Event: Nepal Earthquake
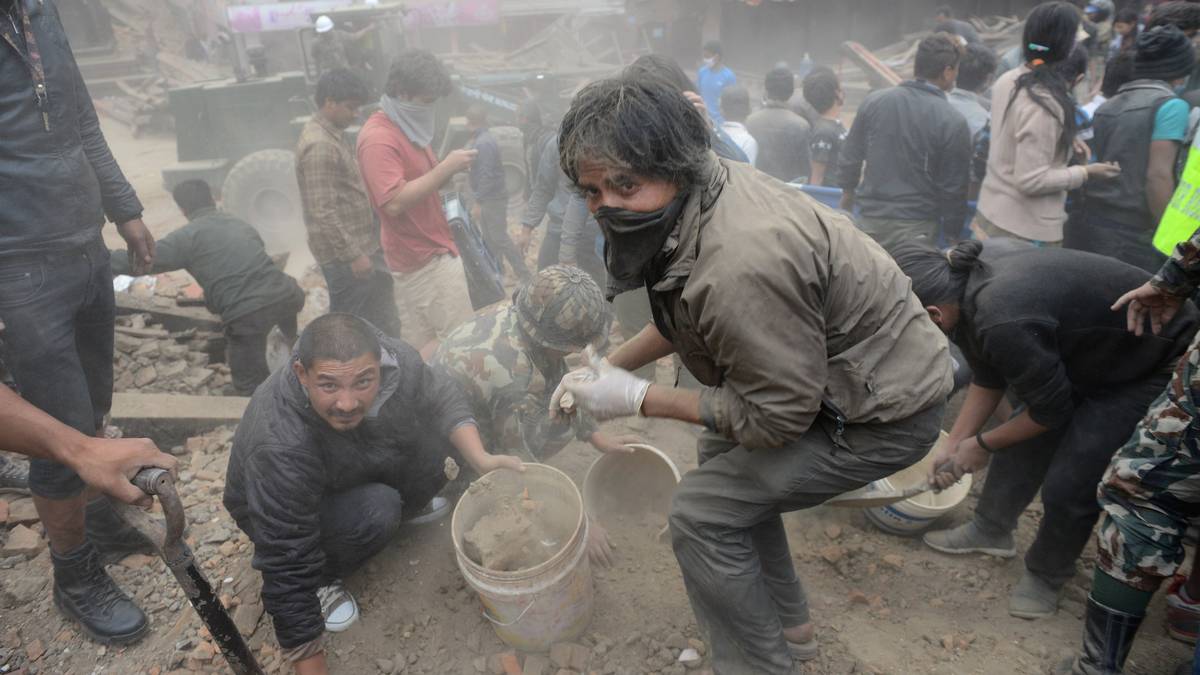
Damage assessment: damage